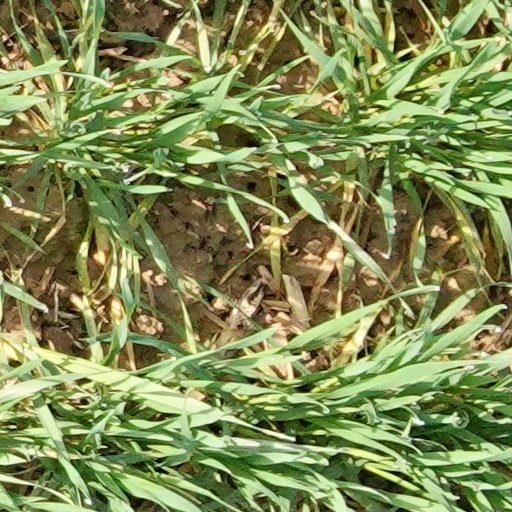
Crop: wheat